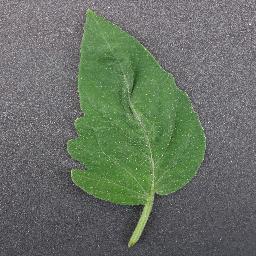
Label: Tomato___healthy